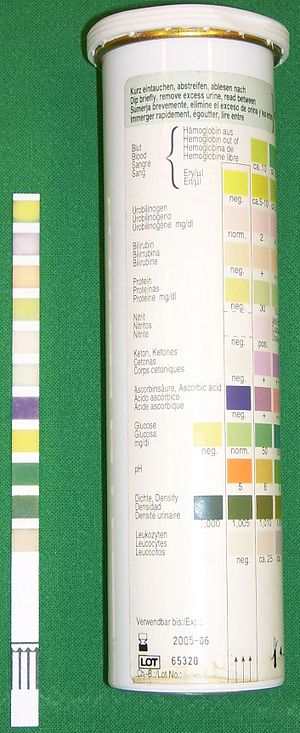
Urinprøve / Hvordan foregår prøven?
En urinstix
En urinprøve er en af de almindeligste helbredsundersøgelser. Tanken er, at ved at undersøge de affaldsstoffer, der udskilles, kan man opnå viden om kroppens funktioner eller ubalancer.